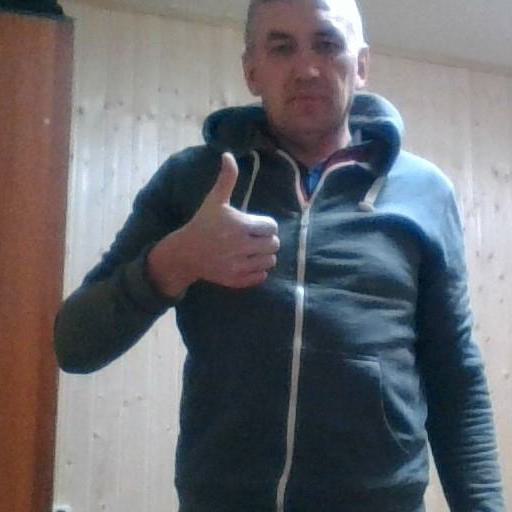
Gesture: like